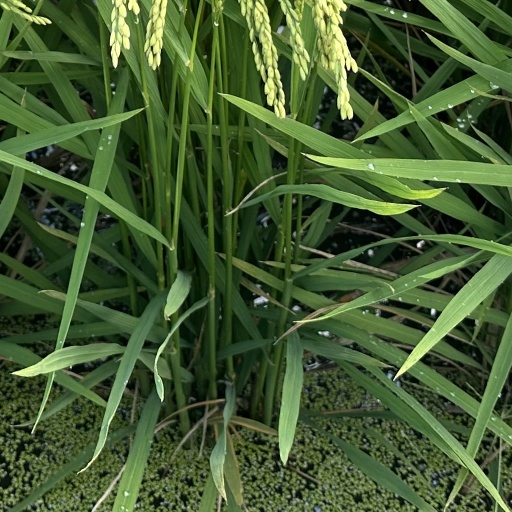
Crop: rice